Poems on Various Subjects, Religious and Moral

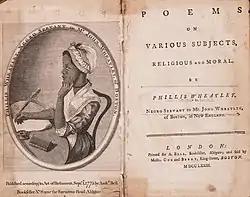
Title page and frontispiece of the 1st edition

Poems on Various Subjects, Religious and Moral by Phillis Wheatley, Negro Servant to Mr. John Wheatley, of Boston, in New England (published 1 September 1773) is a collection of 39 poems written by Phillis Wheatley, the first professional African-American woman poet in America and the first African-American woman whose writings were published.